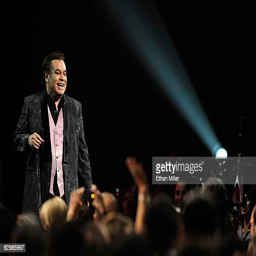
latin pop artist performs during awards